Papakōlea Beach

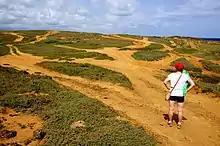
Looking east over the many rough path choices on the way to Papakolea Beach

The beach is located about east of Ka Lae (known as South Point) on the island of Hawaii.